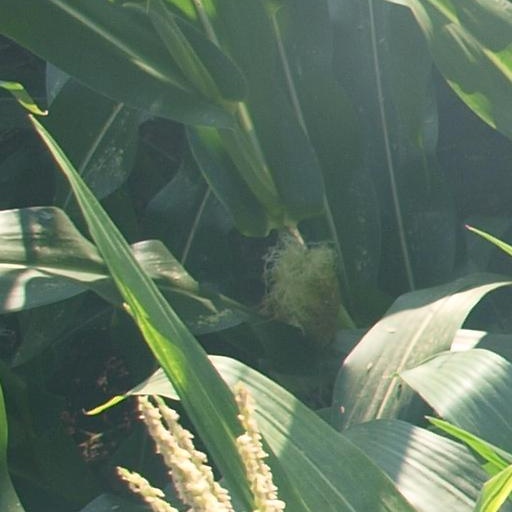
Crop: maize; corn